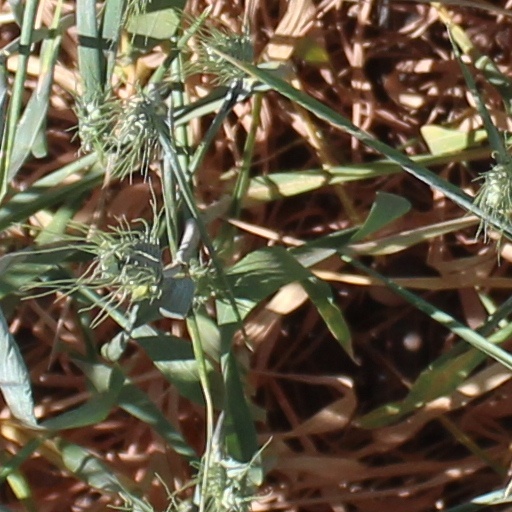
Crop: wheat